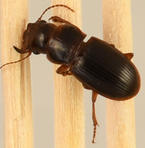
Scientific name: Cratacanthus dubius
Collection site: Central Plains Experimental Range NEON (CPER), plot CPER_009